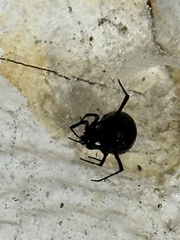
Species: Lactrodectus_hesperus